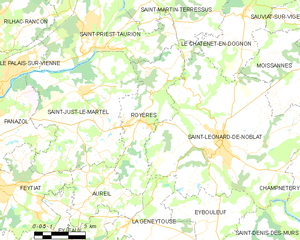
Carte des communes françaises Royères